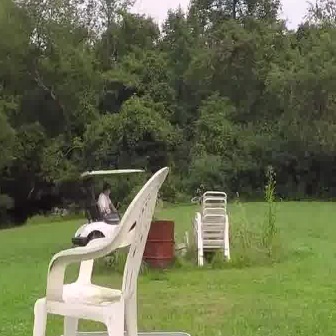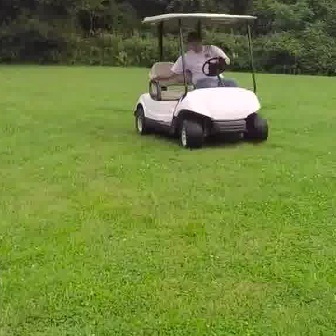
  Please identify the target specified by the bounding box [68,165,151,248] in the first image and locate it in the second image. Return the coordinates in [x_min,y_min,x_max,y_max] format.
Answer: [131,12,267,148]